Button (computing)

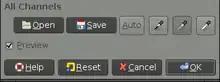
Different types of buttons in GTK

In computing, a button (sometimes known as a command button or push button) is a graphical control element that provides the user a simple way to trigger an event, like searching for a query at a search engine, or to interact with dialog boxes, like confirming an action.